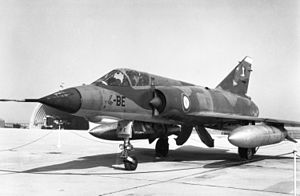
Dassault Mirage III
Mirage III er et fransk kampfly produceret af Dassault Aviation.